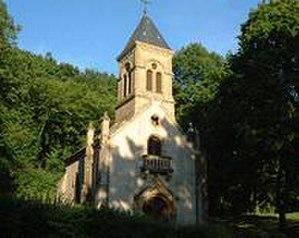
La vallée de la Canner est un site naturel inscrit de 5 550 ha de la Moselle reconnu pour ses qualités paysagères
Vigy est une commune française du département de la Moselle. C’est un village fleuri situé dans un cadre forestier protégé, possédant un riche patrimoine architectural rural. Vigy constitue un chef-lieu de canton. Ses habitants s’appellent les Torlas.